Charles I of England

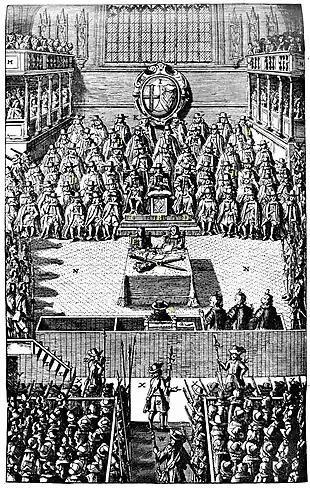
Charles (in the dock with his back to the viewer) facing the High Court of Justice, 1649

Charles suspected, probably correctly, that some members of the English Parliament had colluded with the invading Scots. On 3 January 1642, Charles directed Parliament to give up five specific members of the Commons—Pym, John Hampden, Denzil Holles, William Strode and Sir Arthur Haselrig—and one peer, Lord Mandeville, on the grounds of high treason. When Parliament refused, it was possibly Henrietta Maria who persuaded Charles to arrest the five members by force, which he resolved to do personally. But news of the warrant reached Parliament ahead of him, and the wanted men slipped away by boat shortly before Charles entered the House of Commons with an armed guard on 4 January. Having displaced Speaker William Lenthall from his chair, the King asked him where the MPs had fled. Lenthall, on his knees, famously replied, "May it please your Majesty, I have neither eyes to see nor tongue to speak in this place but as the House is pleased to direct me, whose servant I am here." Charles abjectly declared "all my birds have flown", and was forced to retire empty-handed.